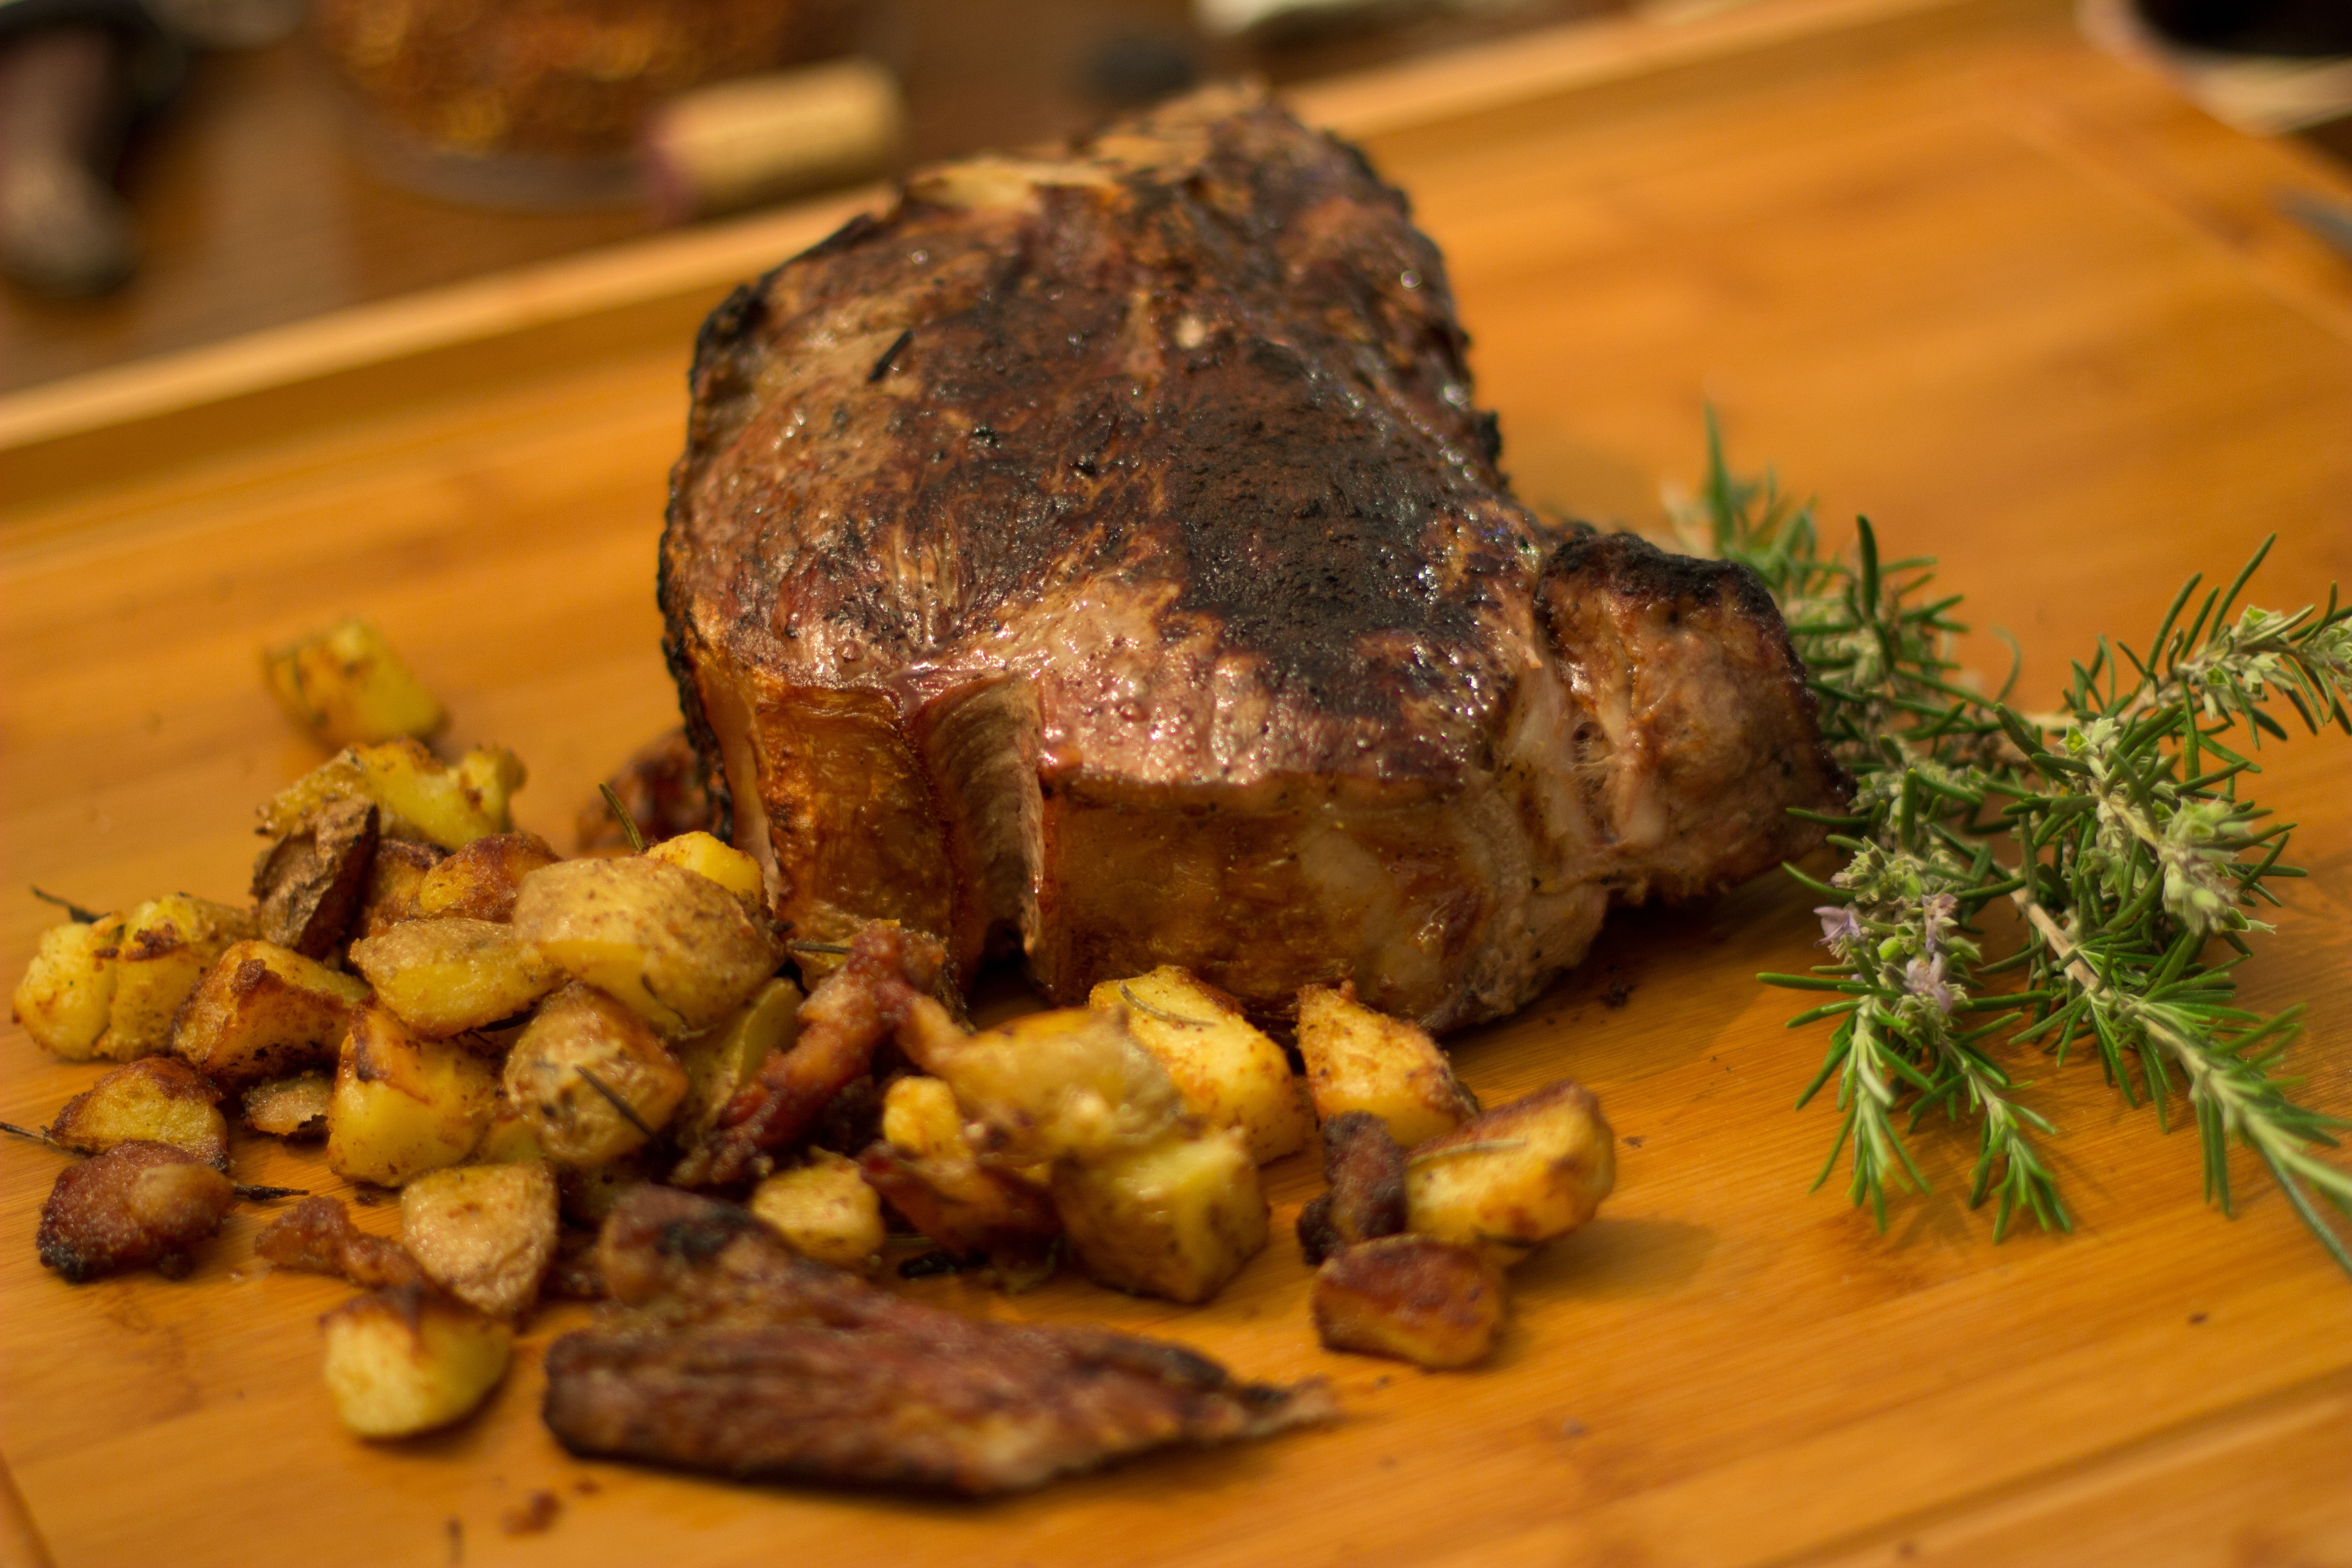
table, wood, dish, food, cooking, produce, kitchen, barbeque, tuscany, meat, beef, steak, grid, rib, roasting, rosemary, venison, beef tenderloin, fiorentina, stuffing, roast beef, animal source foods, lamb and mutton